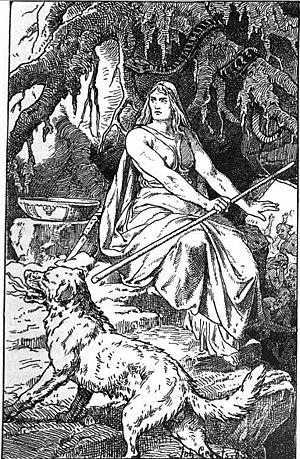
Dans la mythologie nordique, Garm ou Garmr est le chien enchaîné à la caverne Gnipahellir, d'où il garde l'entrée vers le monde des morts. Ce n'est que lors du Ragnarök que Garm brisera ses chaines pour participer au conflit dans lequel il combattra Týr et périra contre lui. Le dieu succombera également aux blessures infligées par Garm.